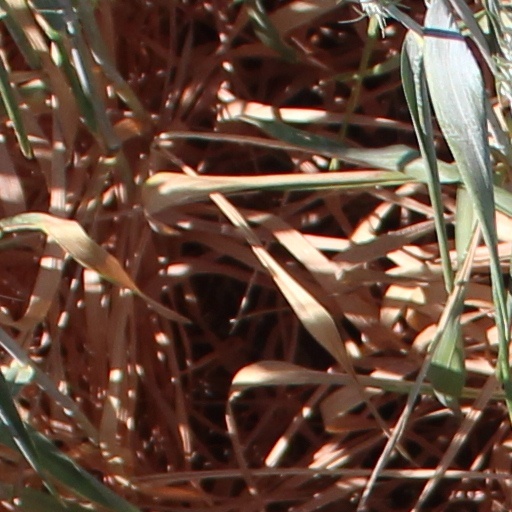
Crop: wheat